List of municipalities in Rhode Island

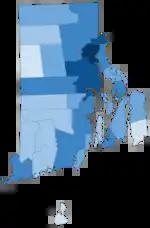
Municipalities by population, according to 2020 census data

Rhode Island is a state located in the Northeastern United States. According to the 2020 United States Census, Rhode Island is the 8th least populous state with inhabitants and the smallest by land area spanning of land.